Marina Anna Eich

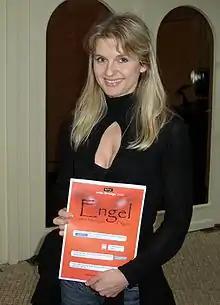
Marina Anna Eich in der Astor Film Lounge Berlin

Eich was born in Garmisch-Partenkirchen, West Germany. After school she studied Spanish, English, and French in Ecuador, Canada, and France respectively, as well as dance and acting at the Dance Academy at the Opera Leipzig and at the University of Music and Performing Arts in Frankfurt.